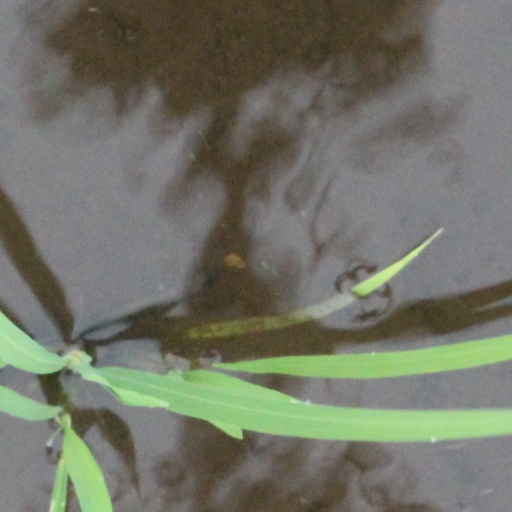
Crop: rice